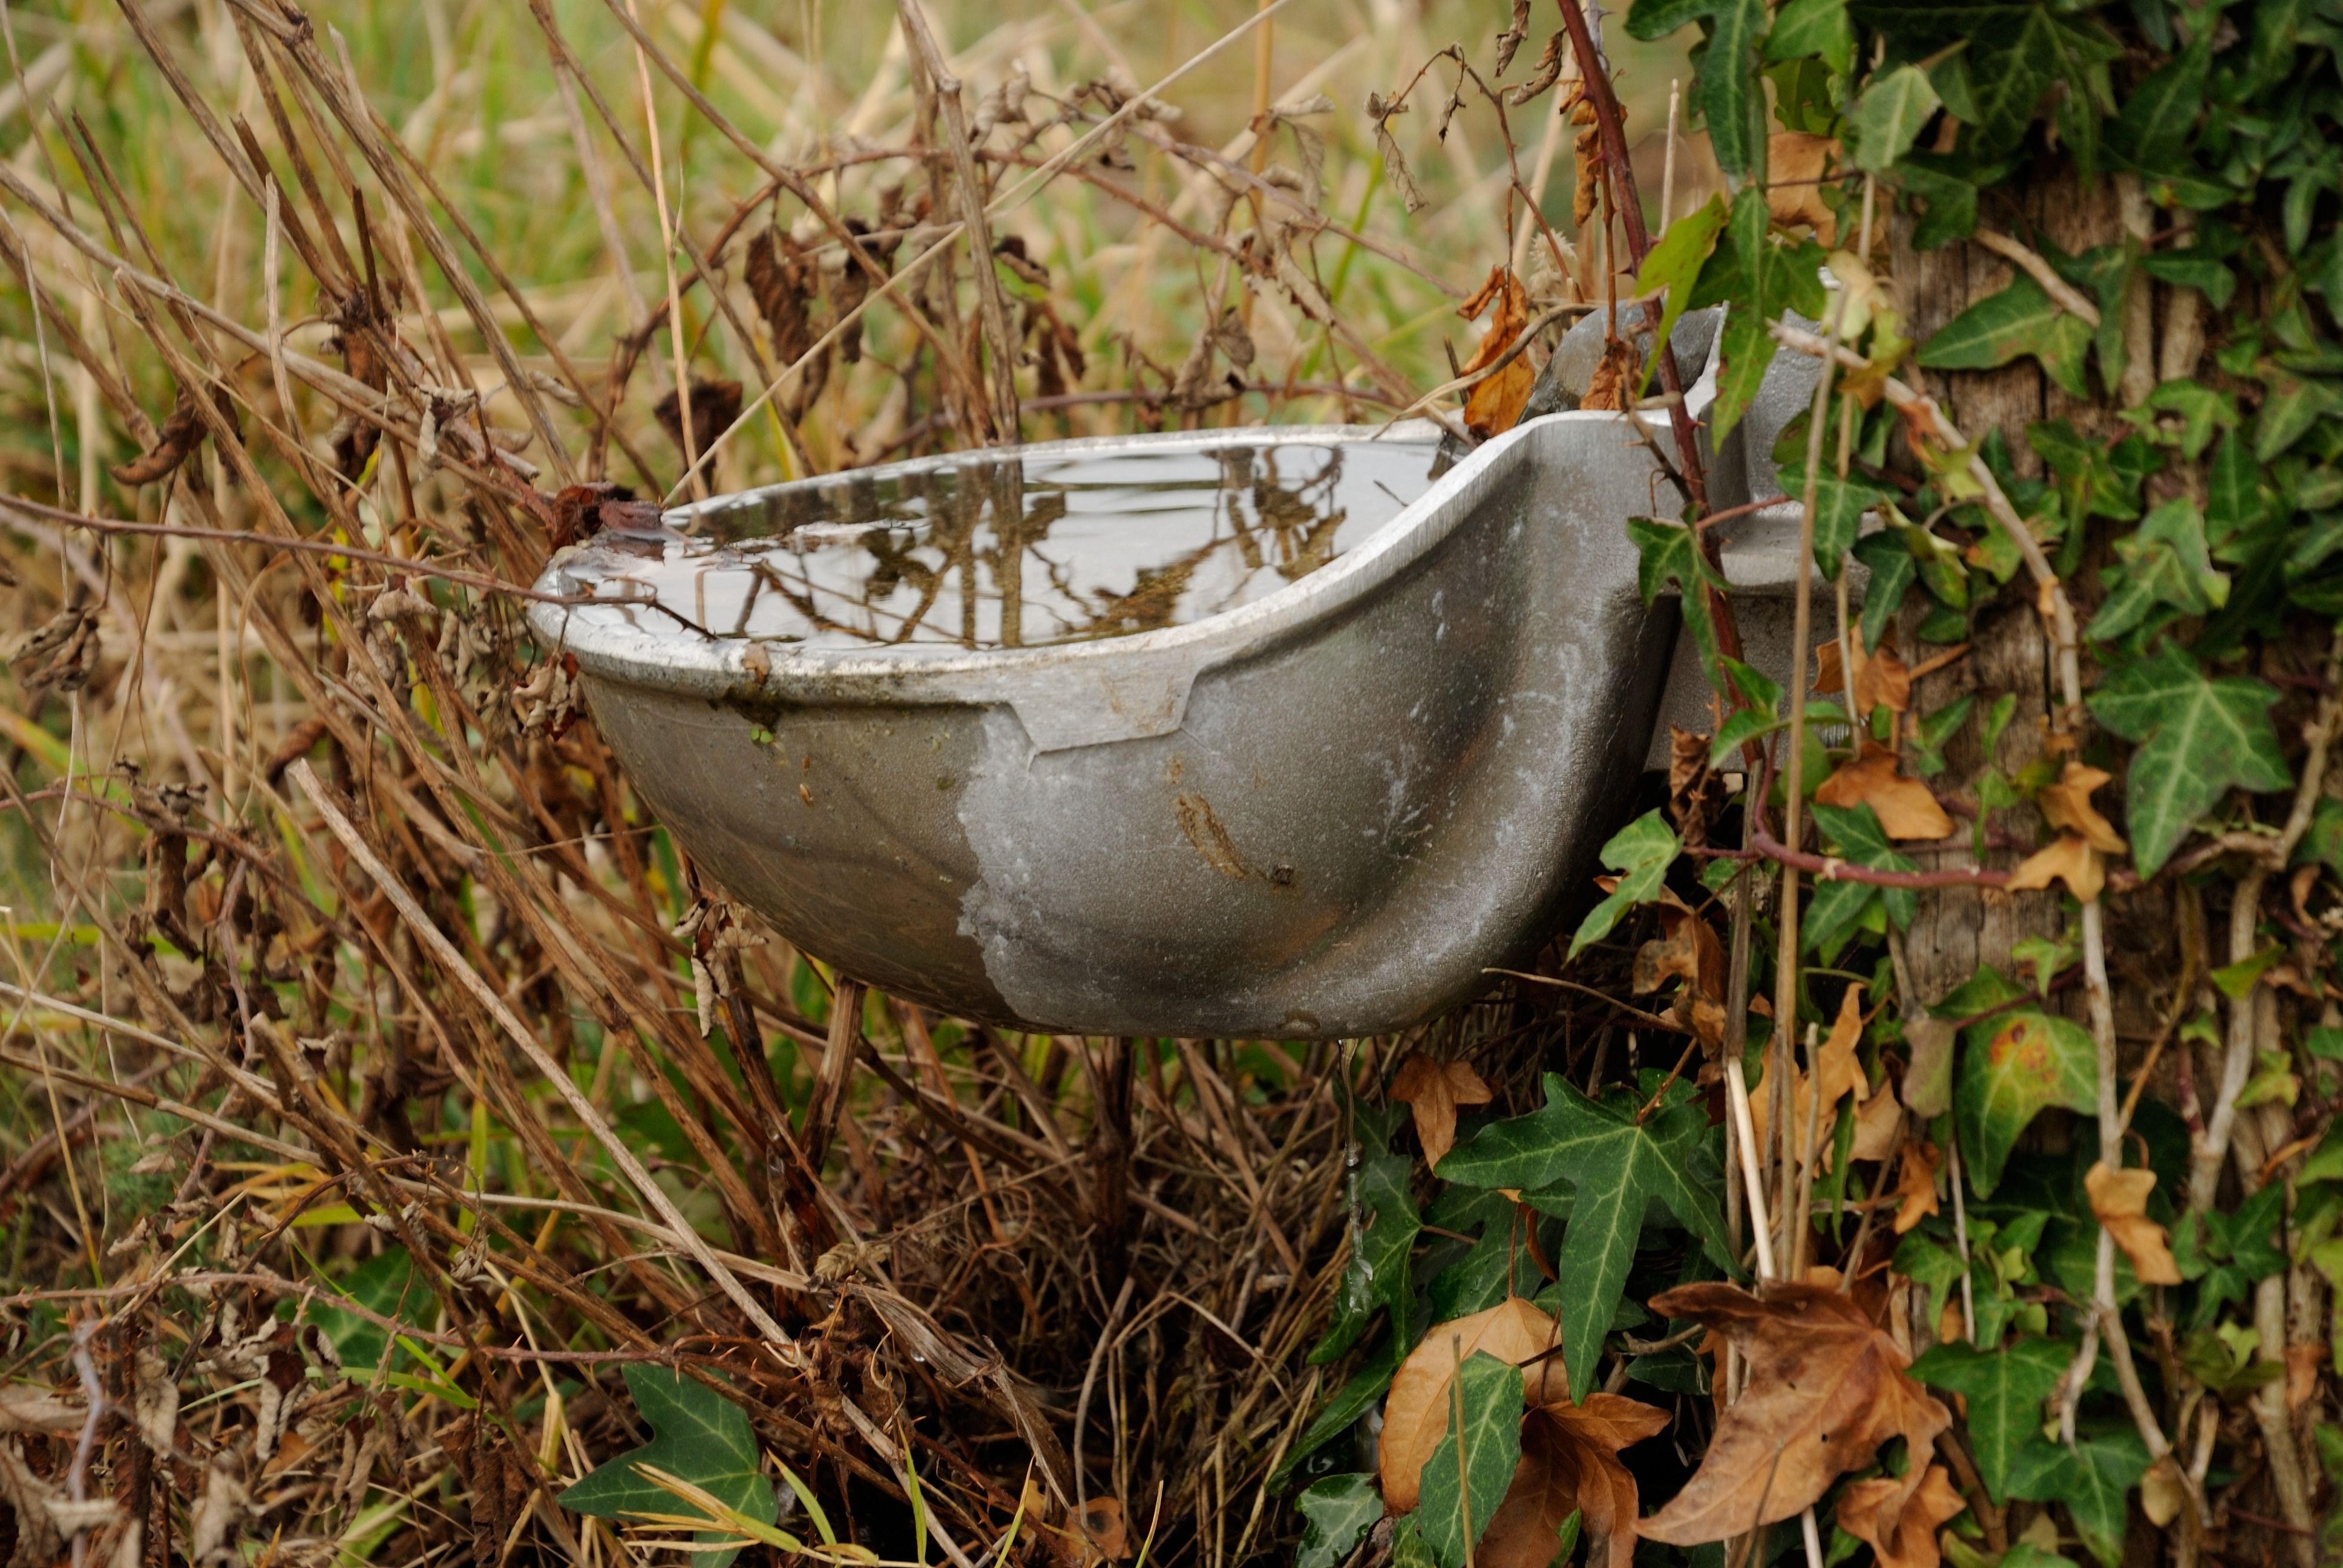
water, nature, grass, leaf, flower, wildlife, jungle, source, highlights